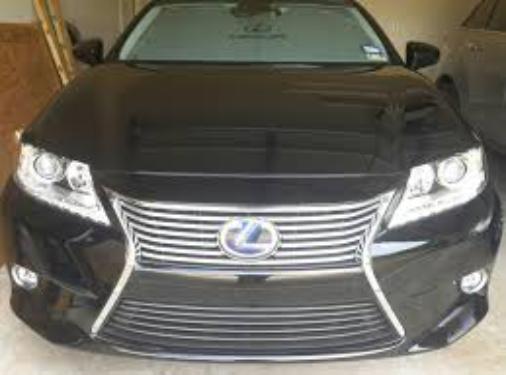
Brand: lexus-2
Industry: Transportation